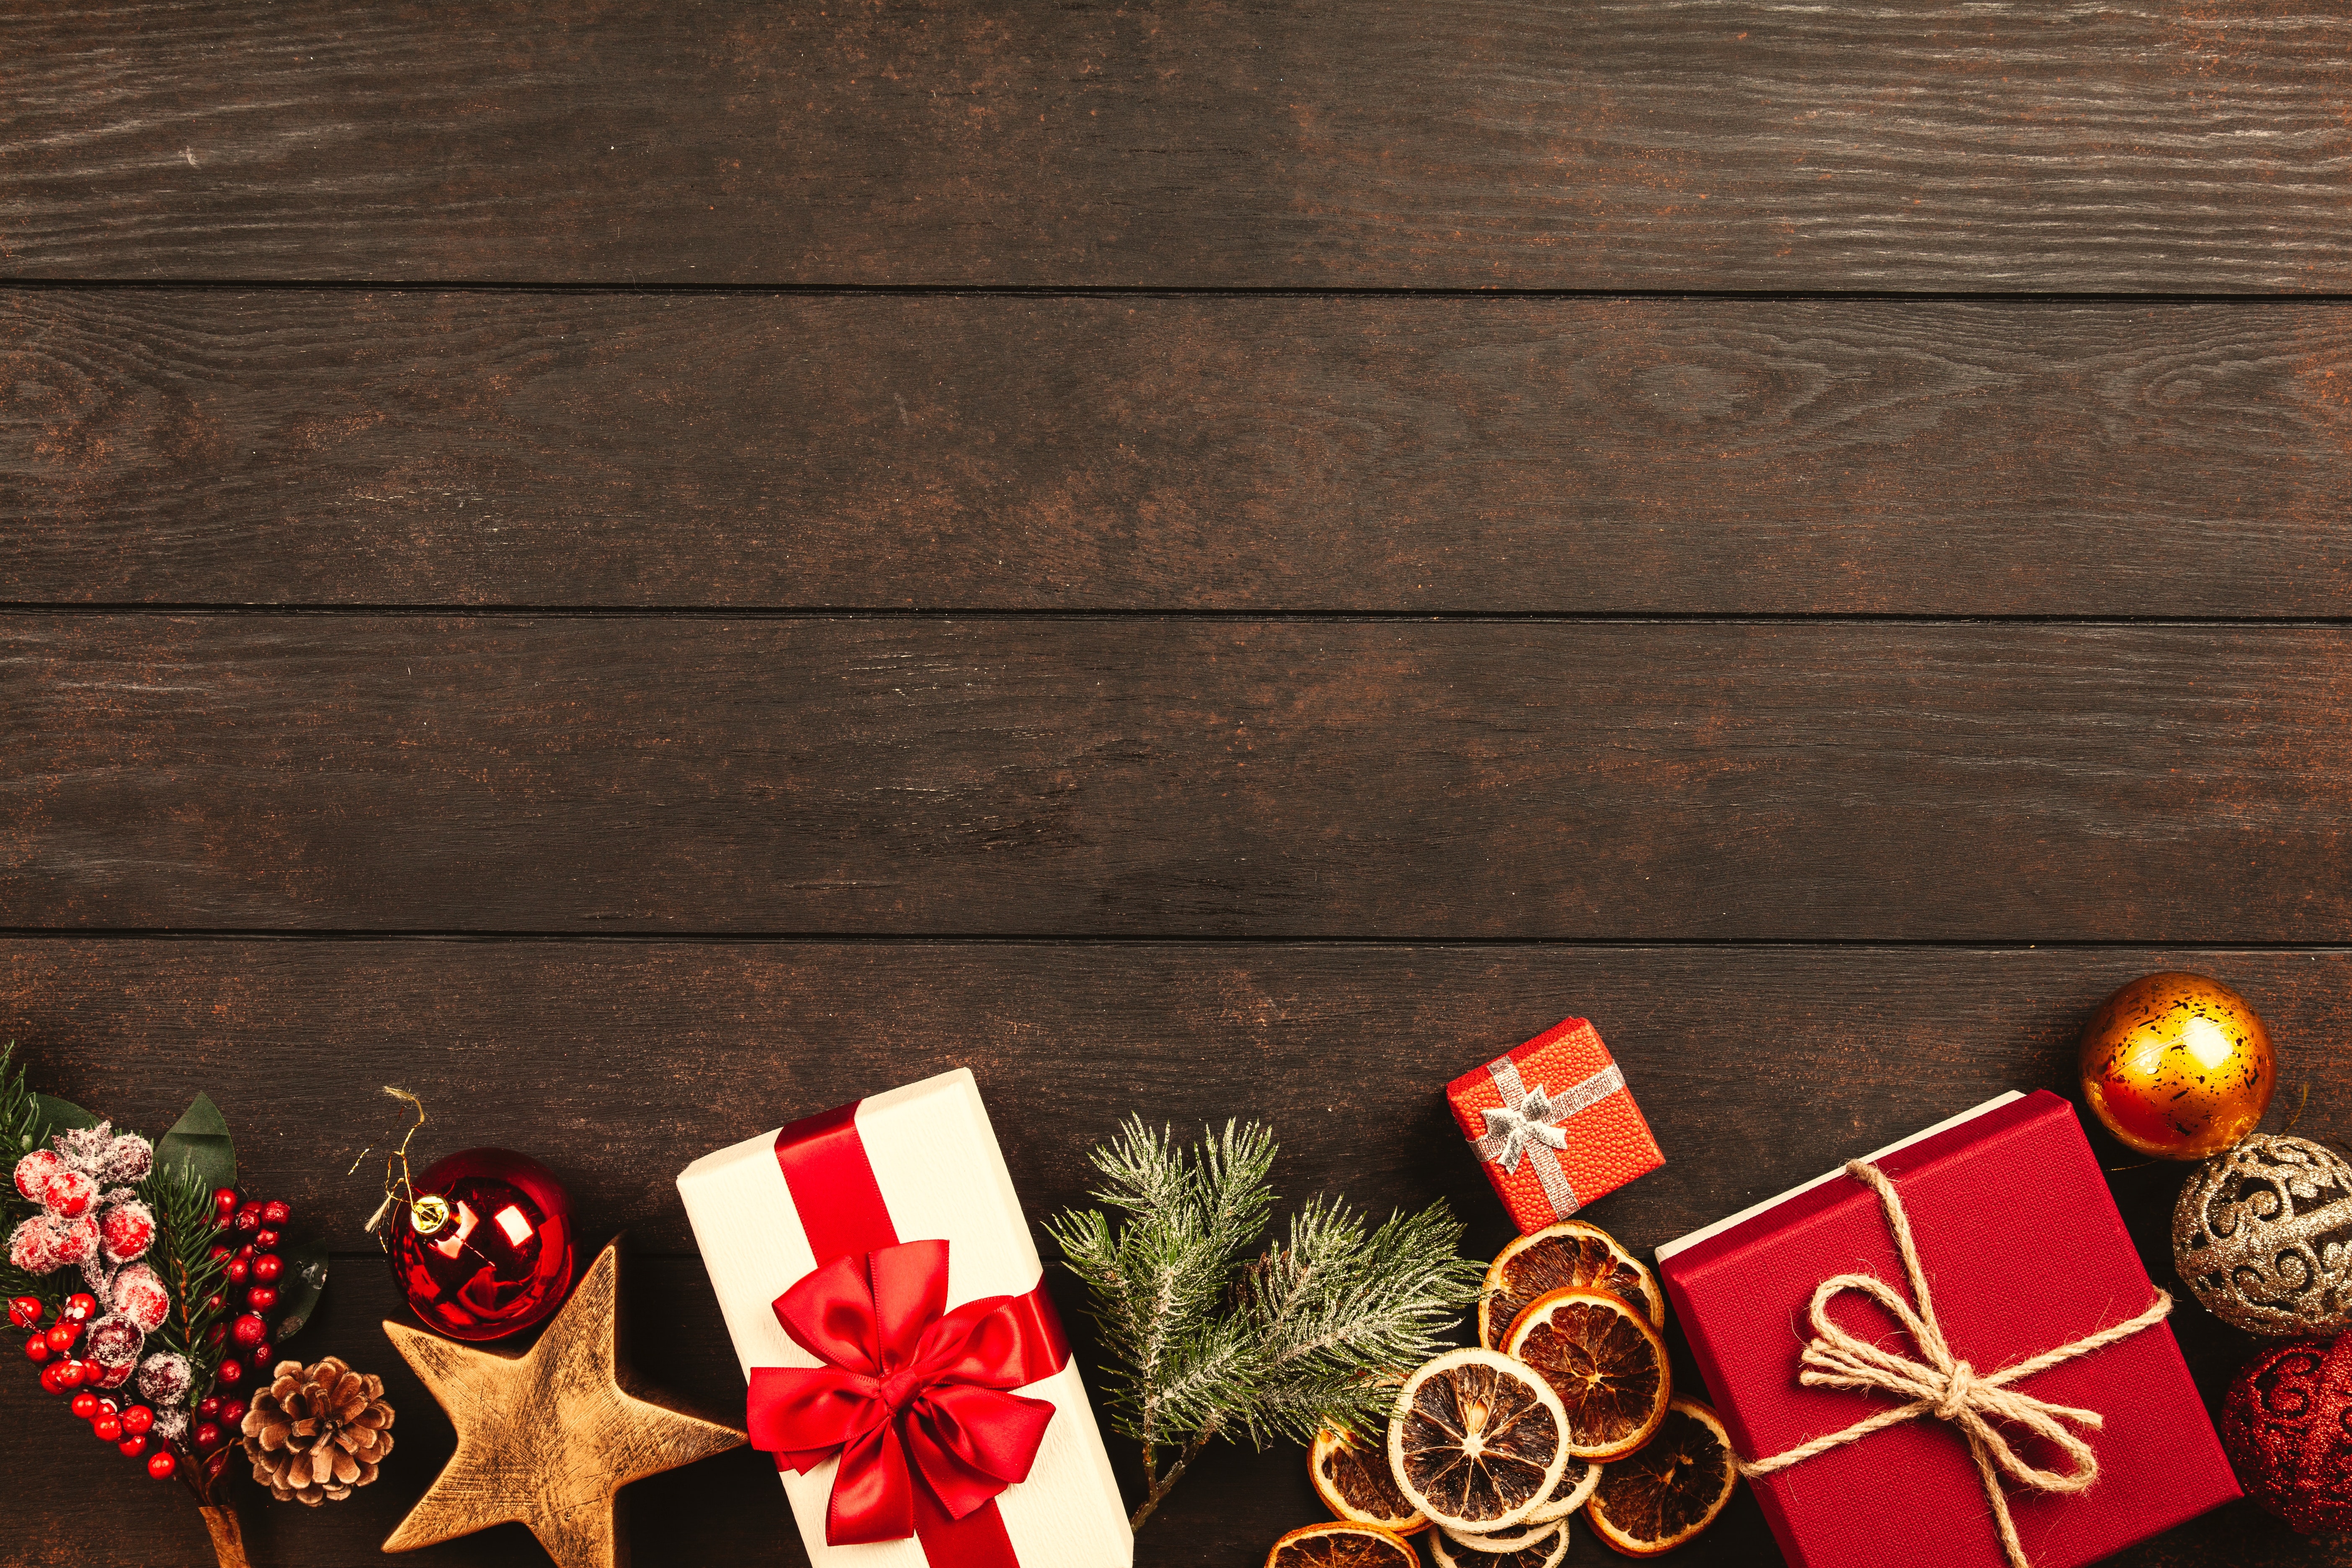
christmas, christmas ornament, christmas decoration, holiday, christmas eve, cinnamon stick